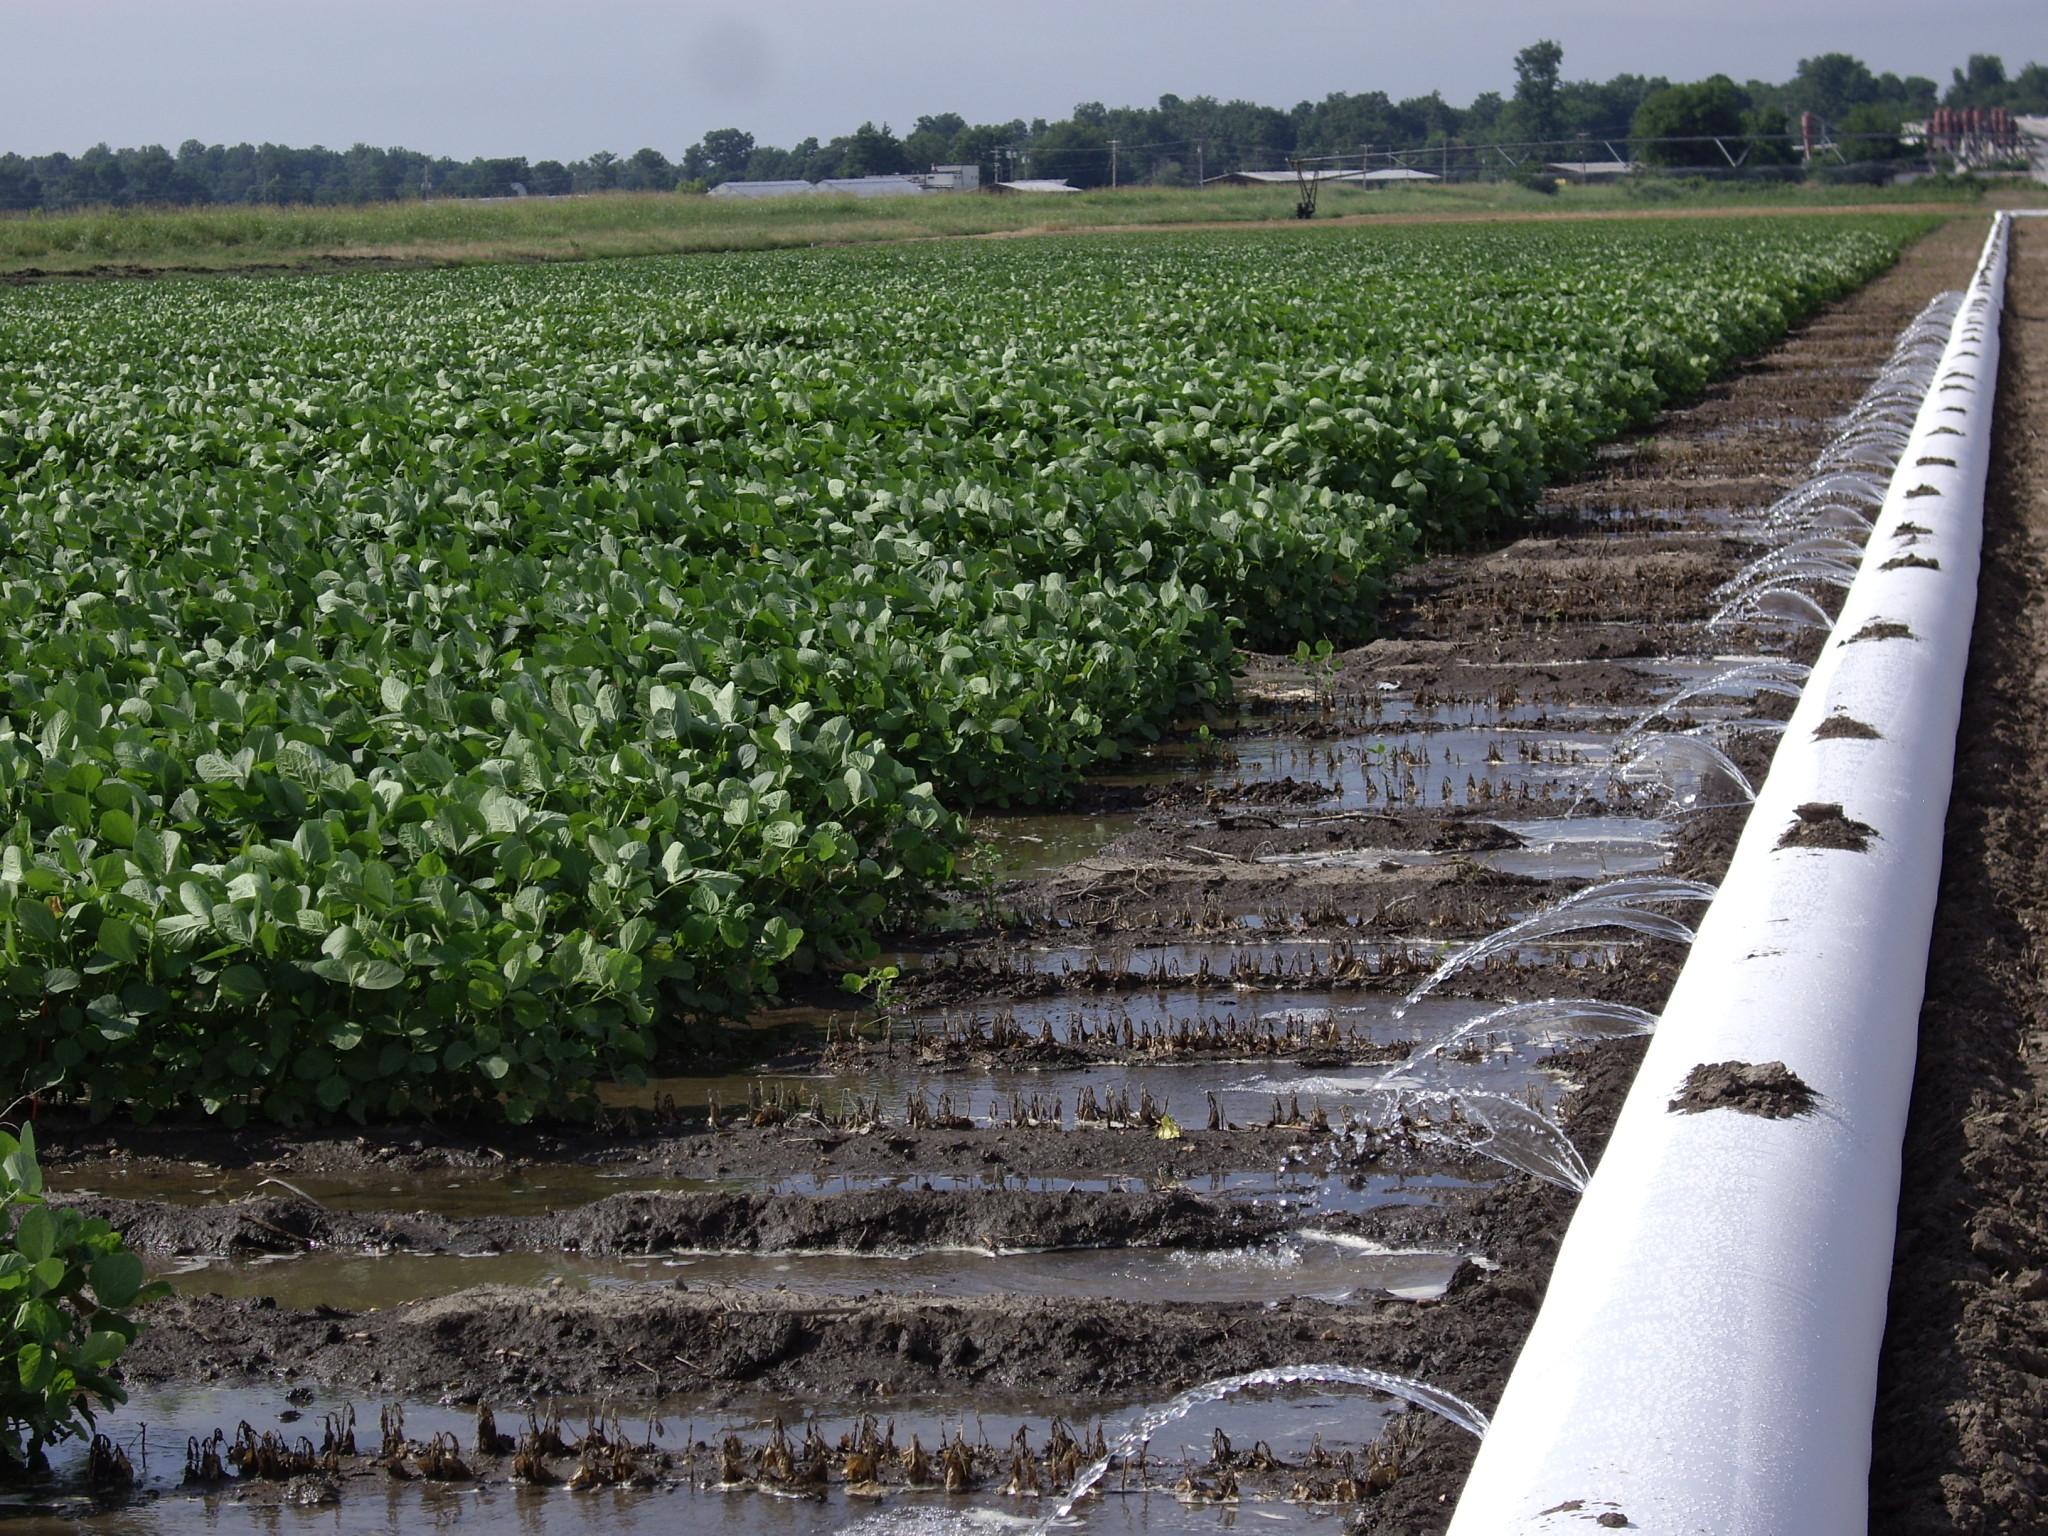
Hii ni mbinu ya ukulima ambayo inawawezesha wakulima kunyunyizia mimea yao maji ili yasinyauke.Mbinu hii  unatumia maji safi na mimea hizi zimepangwa kwa mpangilio unaopendeza.